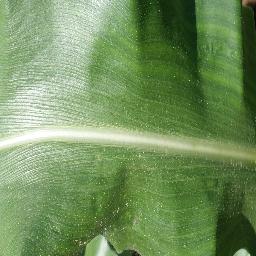
Label: Corn___healthy